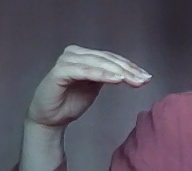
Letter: haa